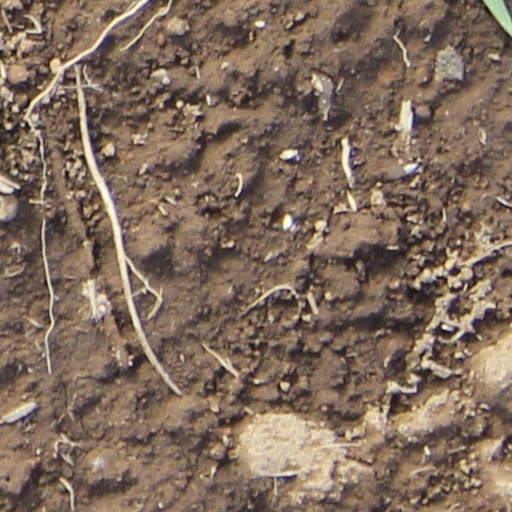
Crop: wheat